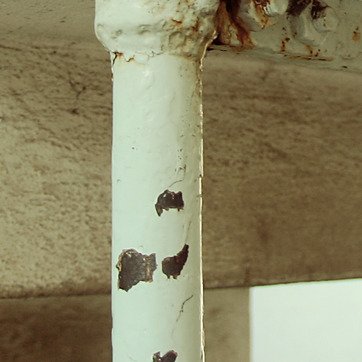
Material: metal